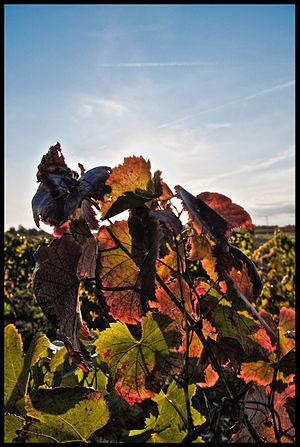
Feuillage de negrette à Fronton
Le Fronton est un vin français d'appellation d'origine contrôlée produit à cheval sur la Haute-Garonne et le Tarn-et-Garonne, entre Garonne et Tarn à une trentaine de kilomètres au nord de Toulouse, autour de la ville de Fronton.